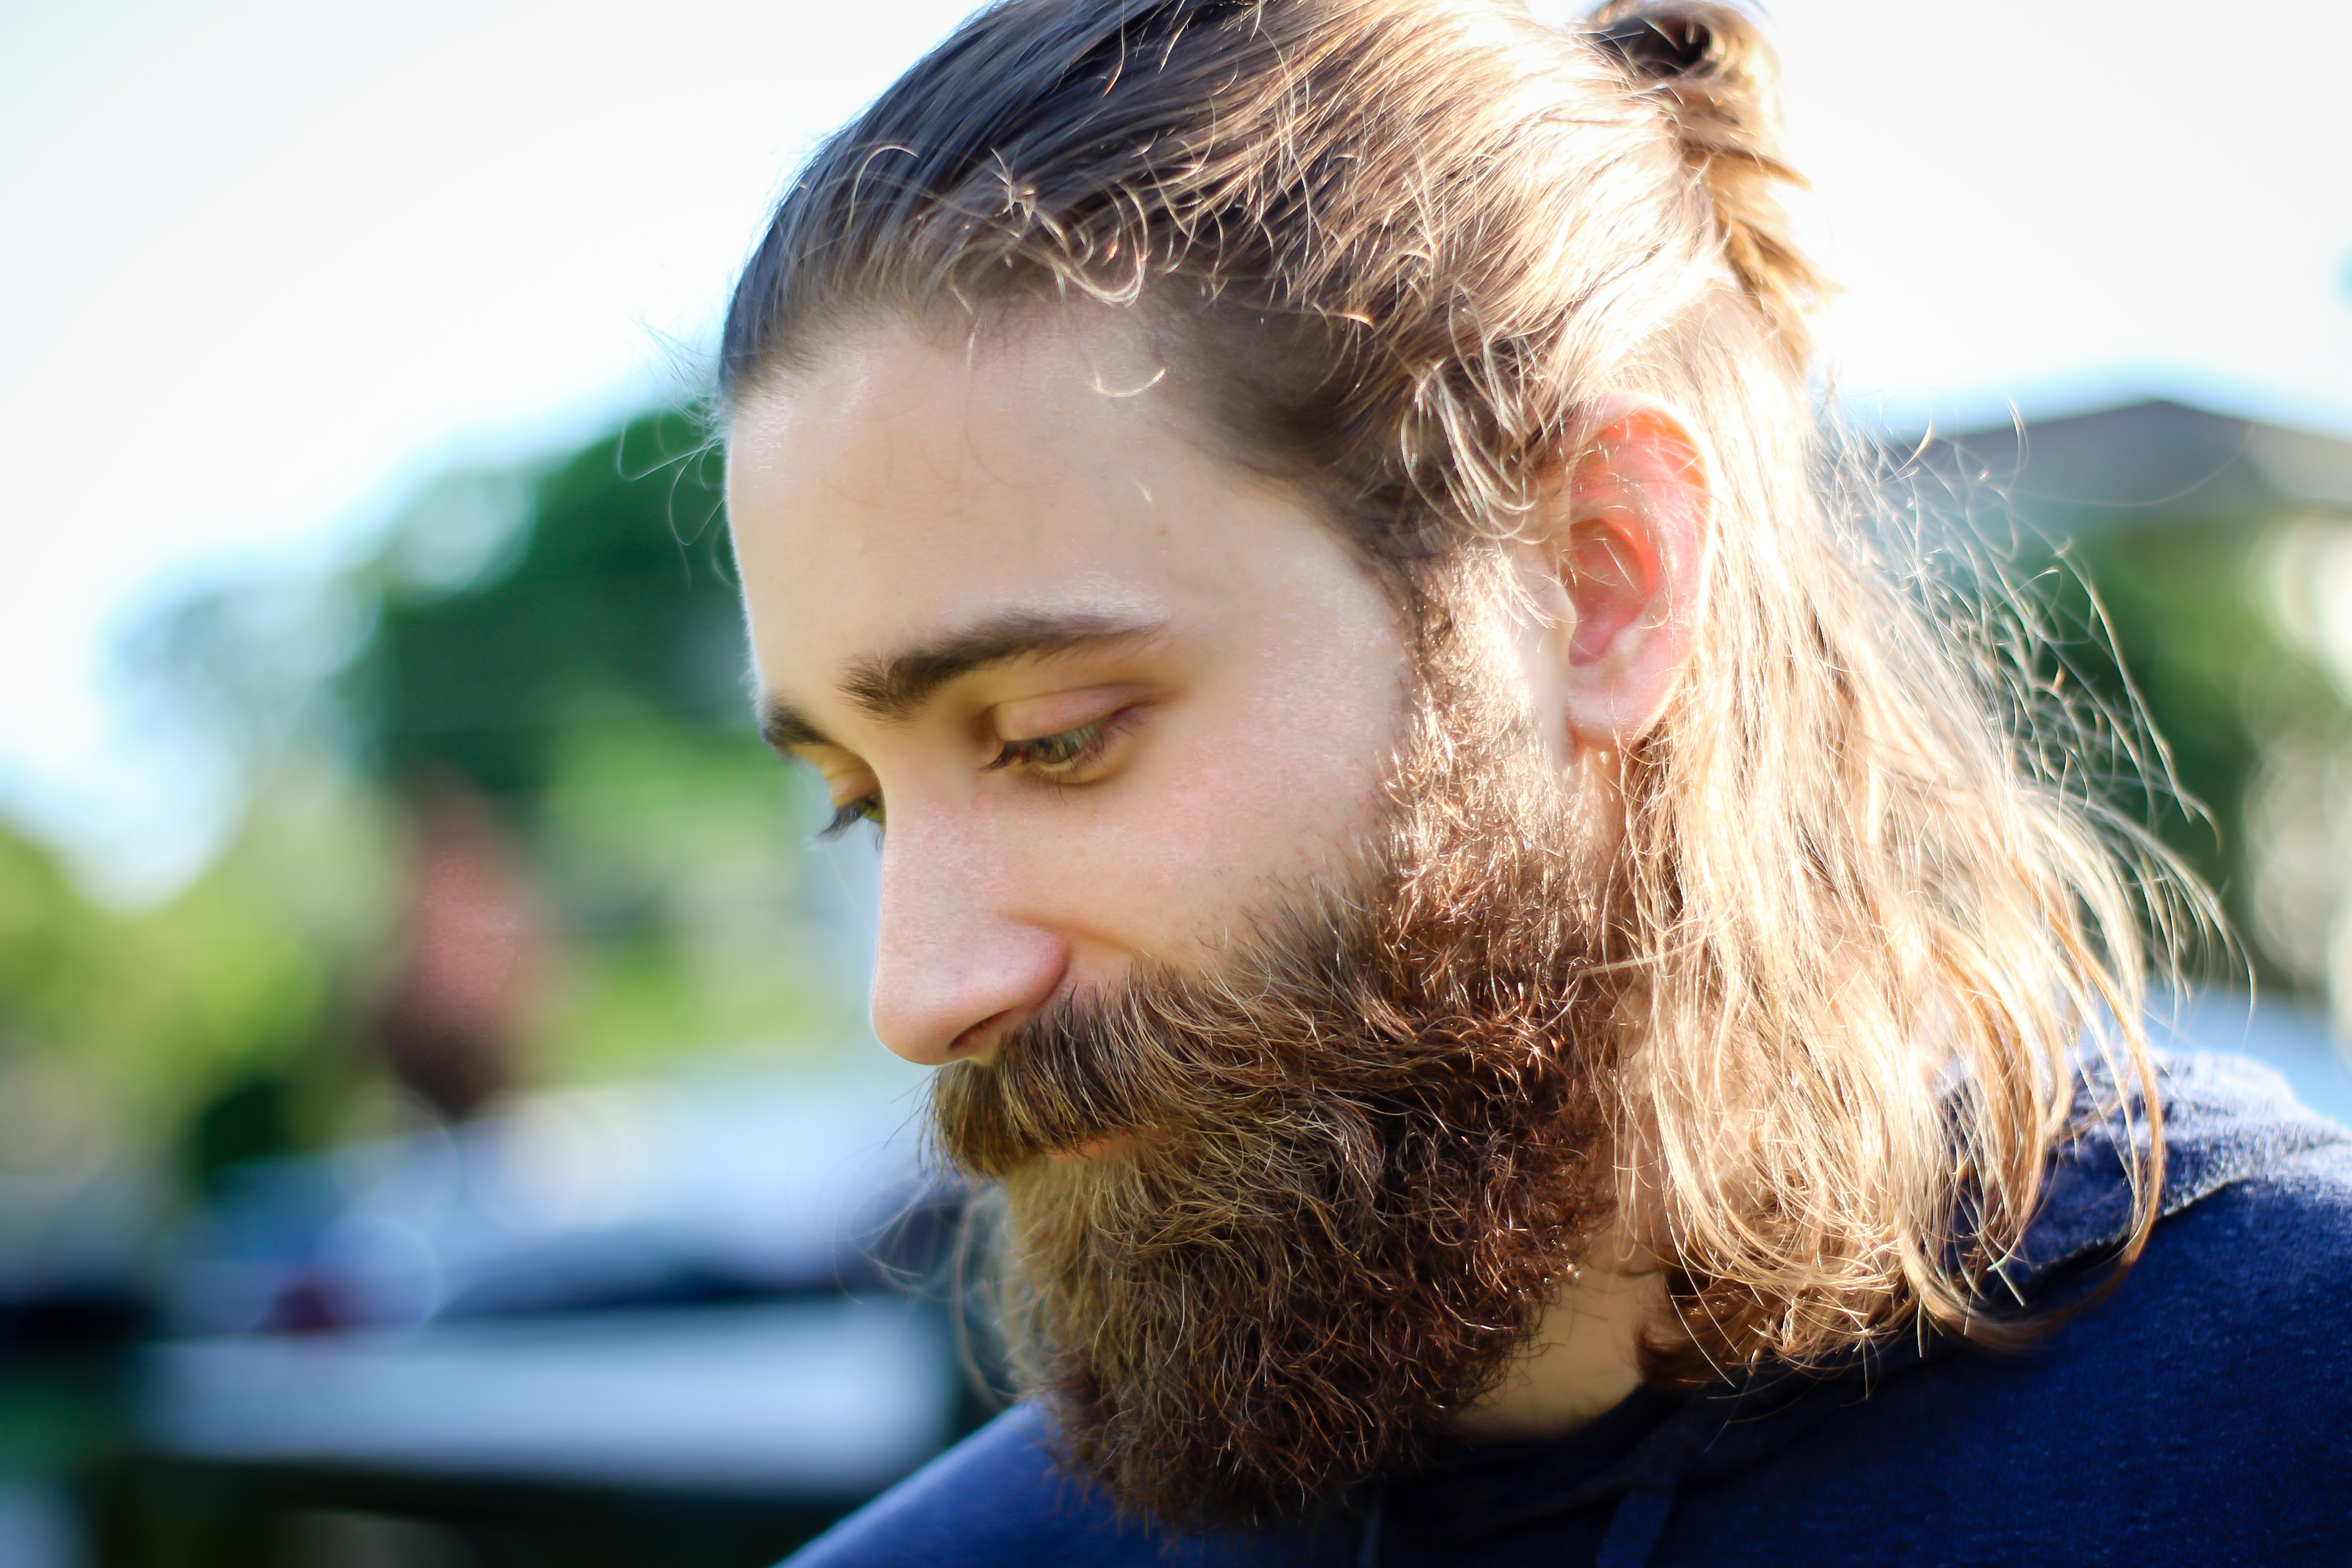
man, girl, hair, portrait, model, color, macro, blue, hairstyle, beard, long hair, close up, face, eye, head, beauty, blond, portrait photography, facial hair